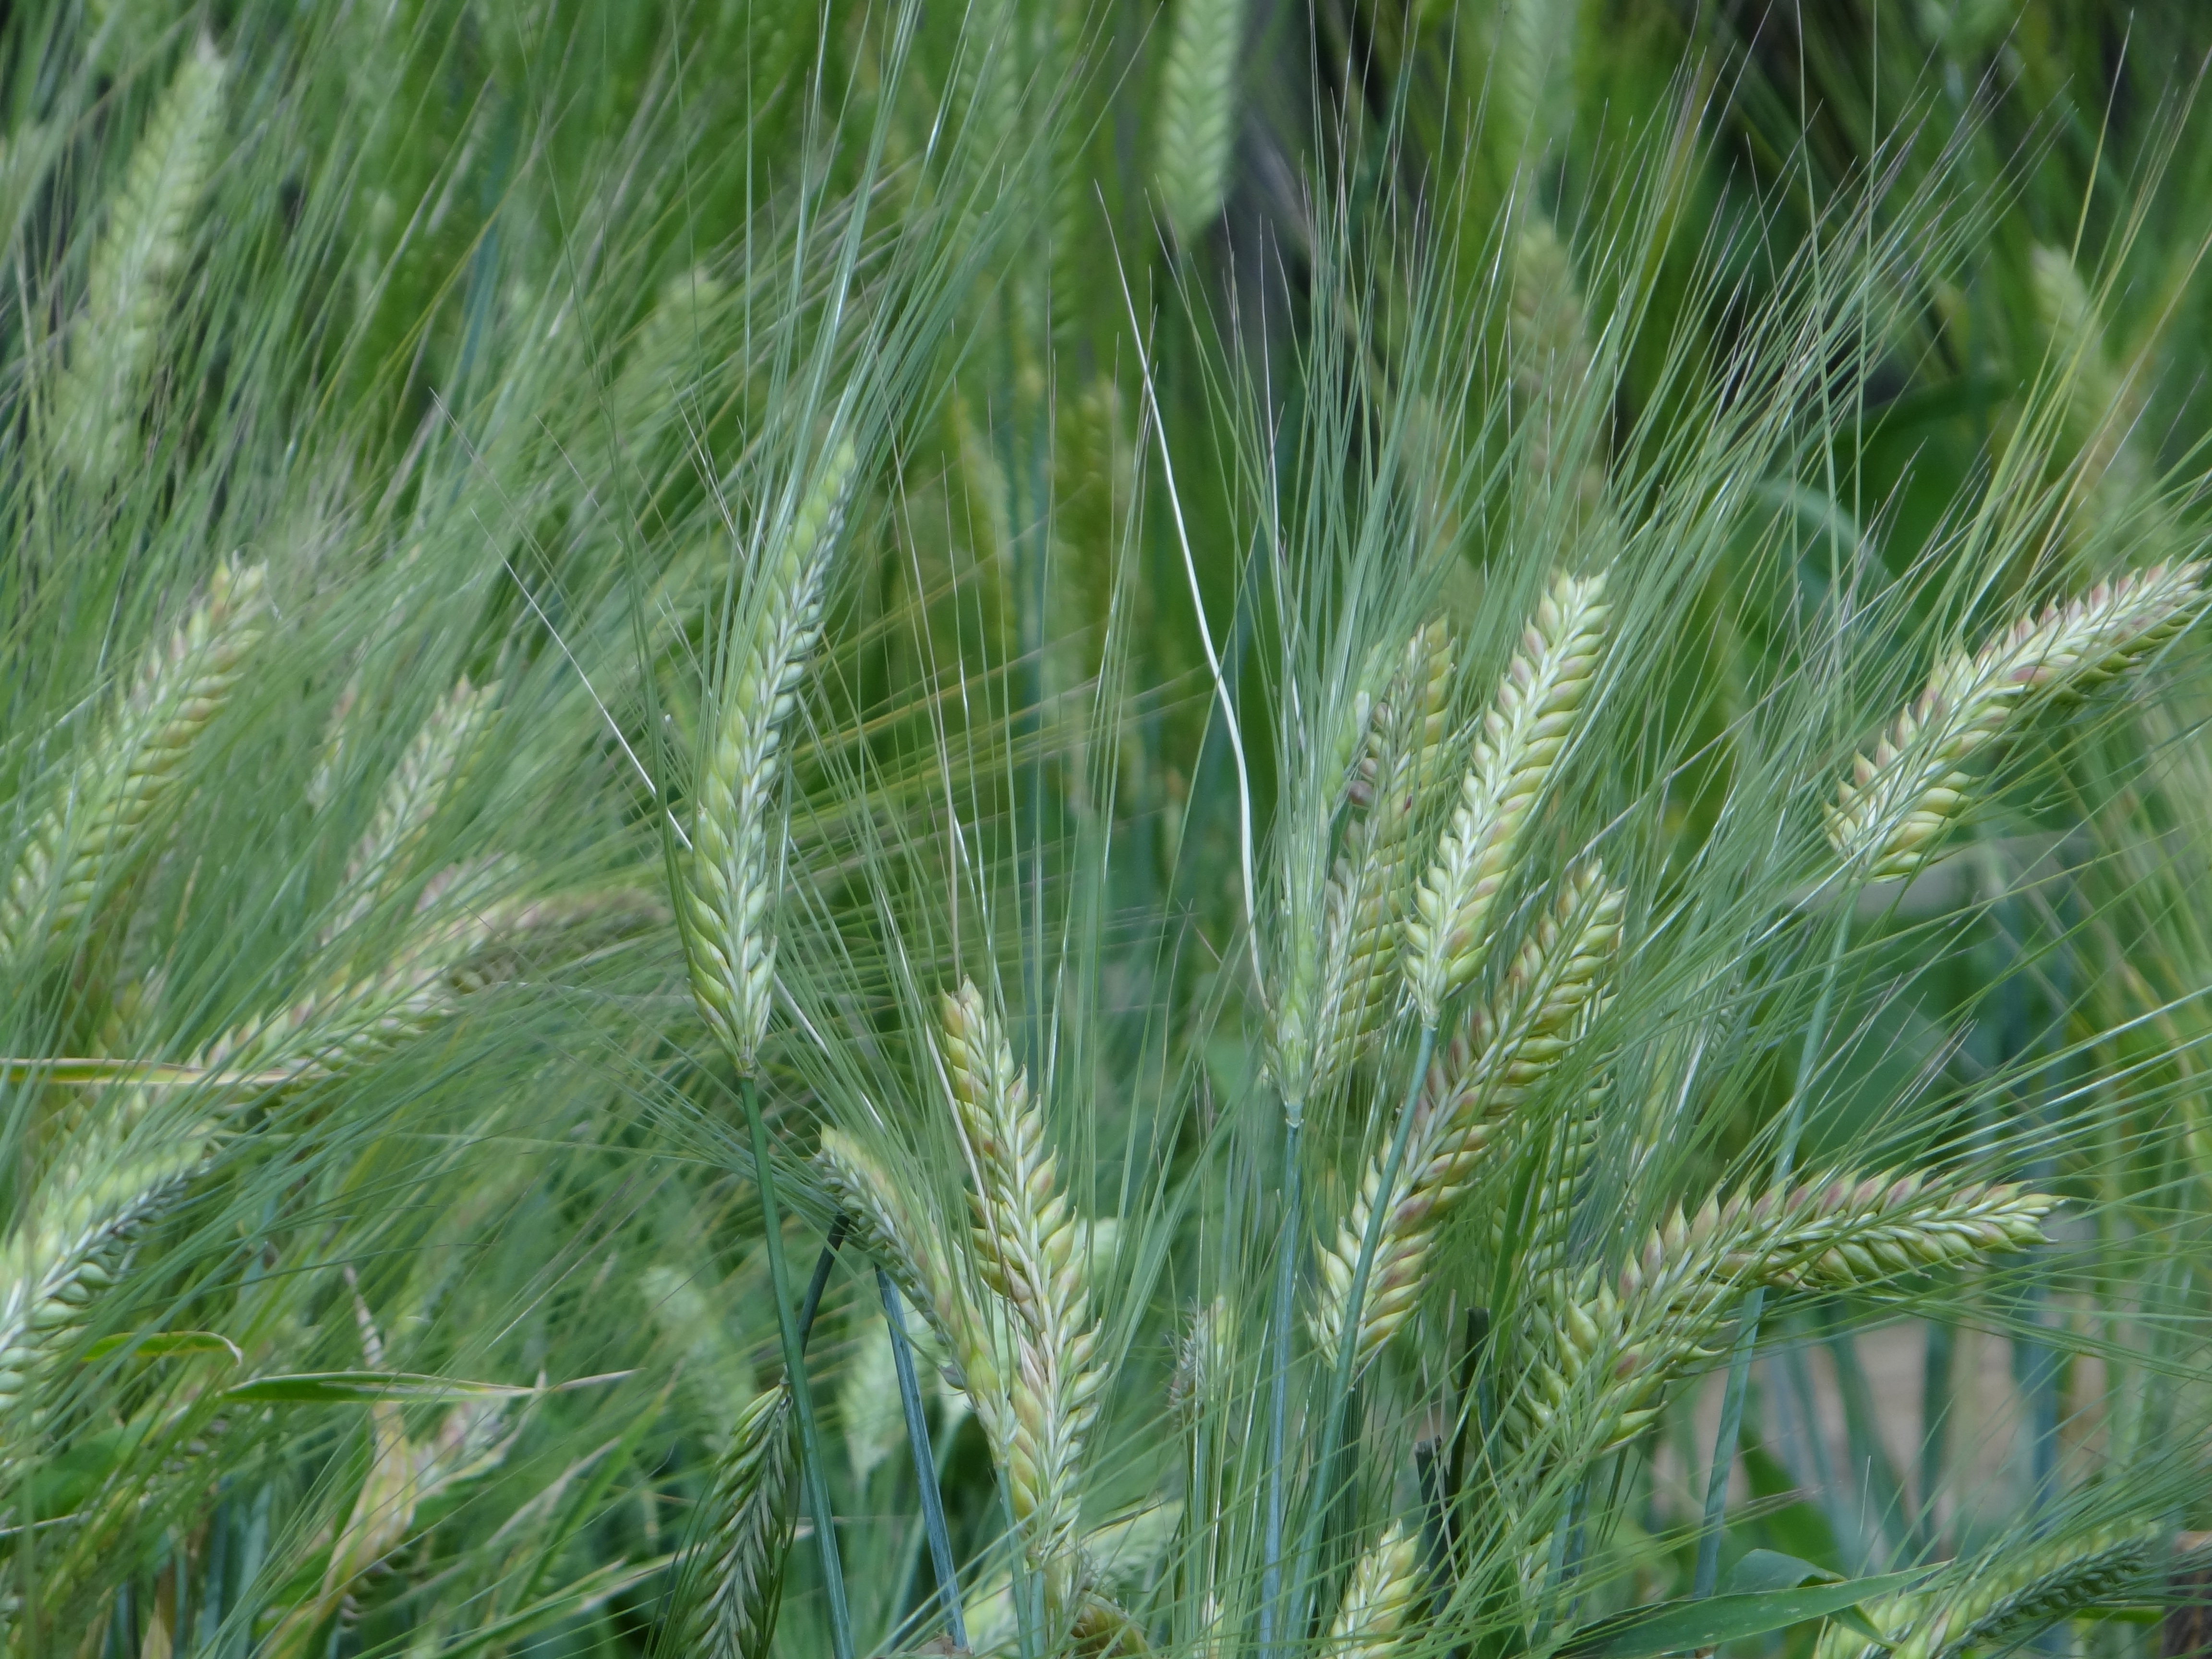
tree, nature, grass, plant, field, barley, wheat, grain, food, green, crop, agriculture, cereal, rye, cornfield, cereals, awns, flowering plant, commodity, triticale, hordeum, grass family, plant stem, land plant, food grain, einkorn wheat